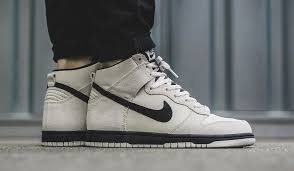
Label: Sneaker